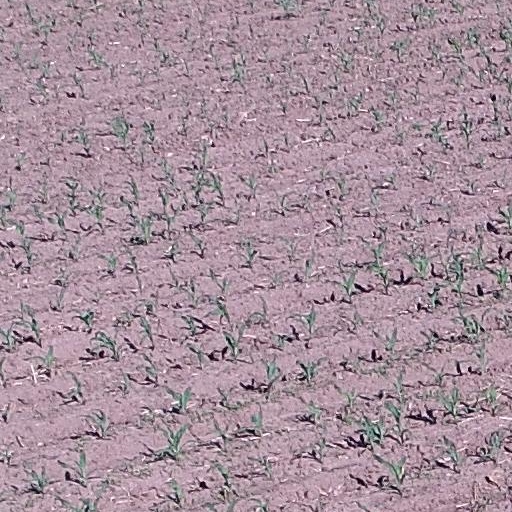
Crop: maize; corn